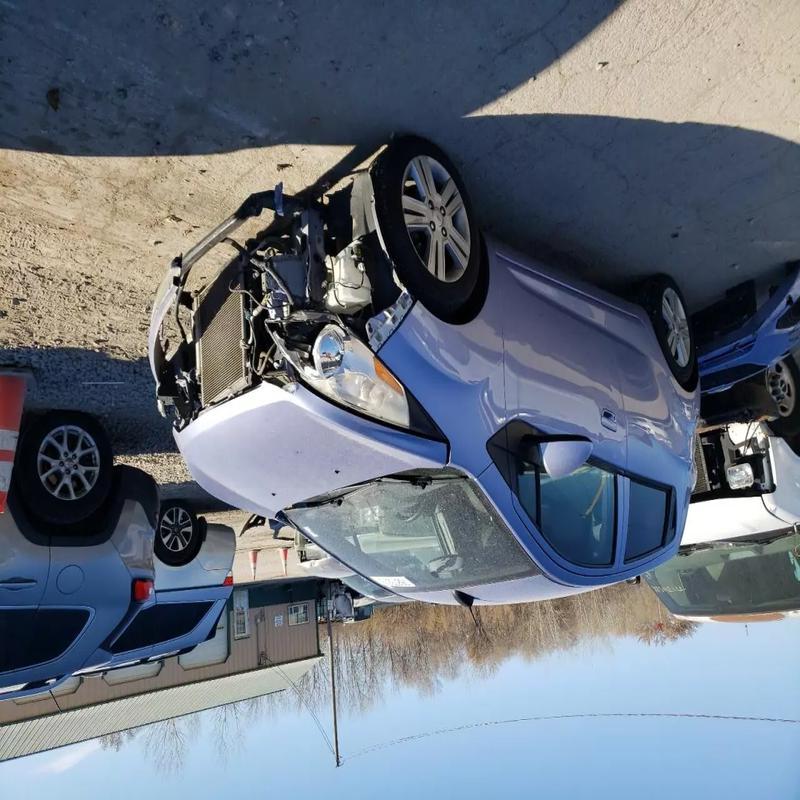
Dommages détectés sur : pare-choc avant, capot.
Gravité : majeur